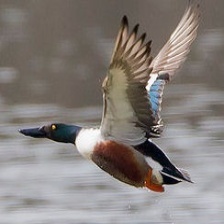
Species: NORTHERN SHOVELER
Scientific name: SPATULA CLYPEATA
ImageNet parent category: drake